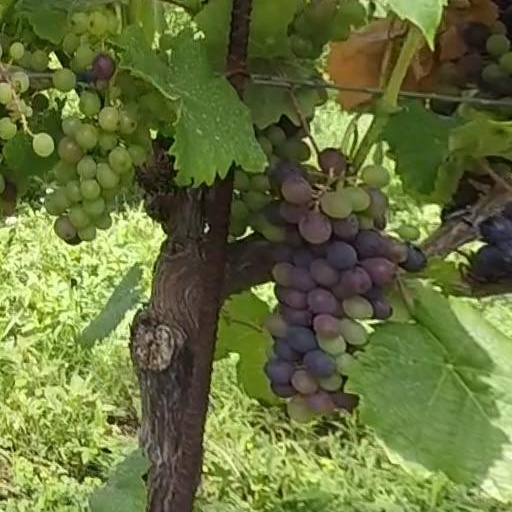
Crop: grape